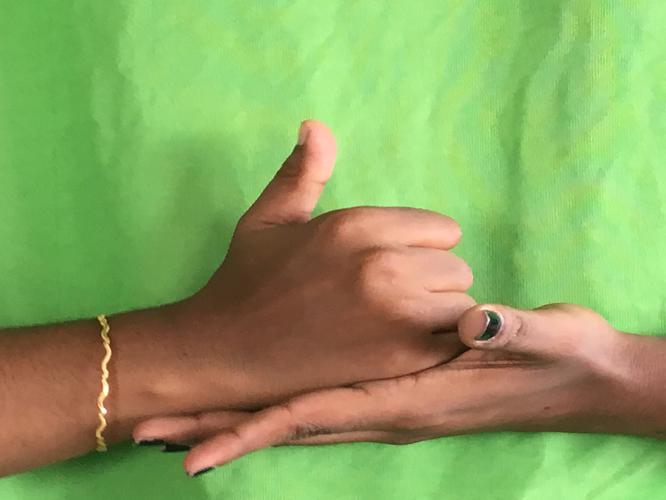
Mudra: Shivalinga
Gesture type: double_hand